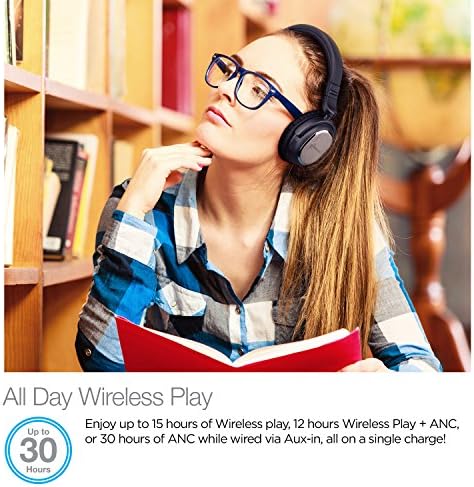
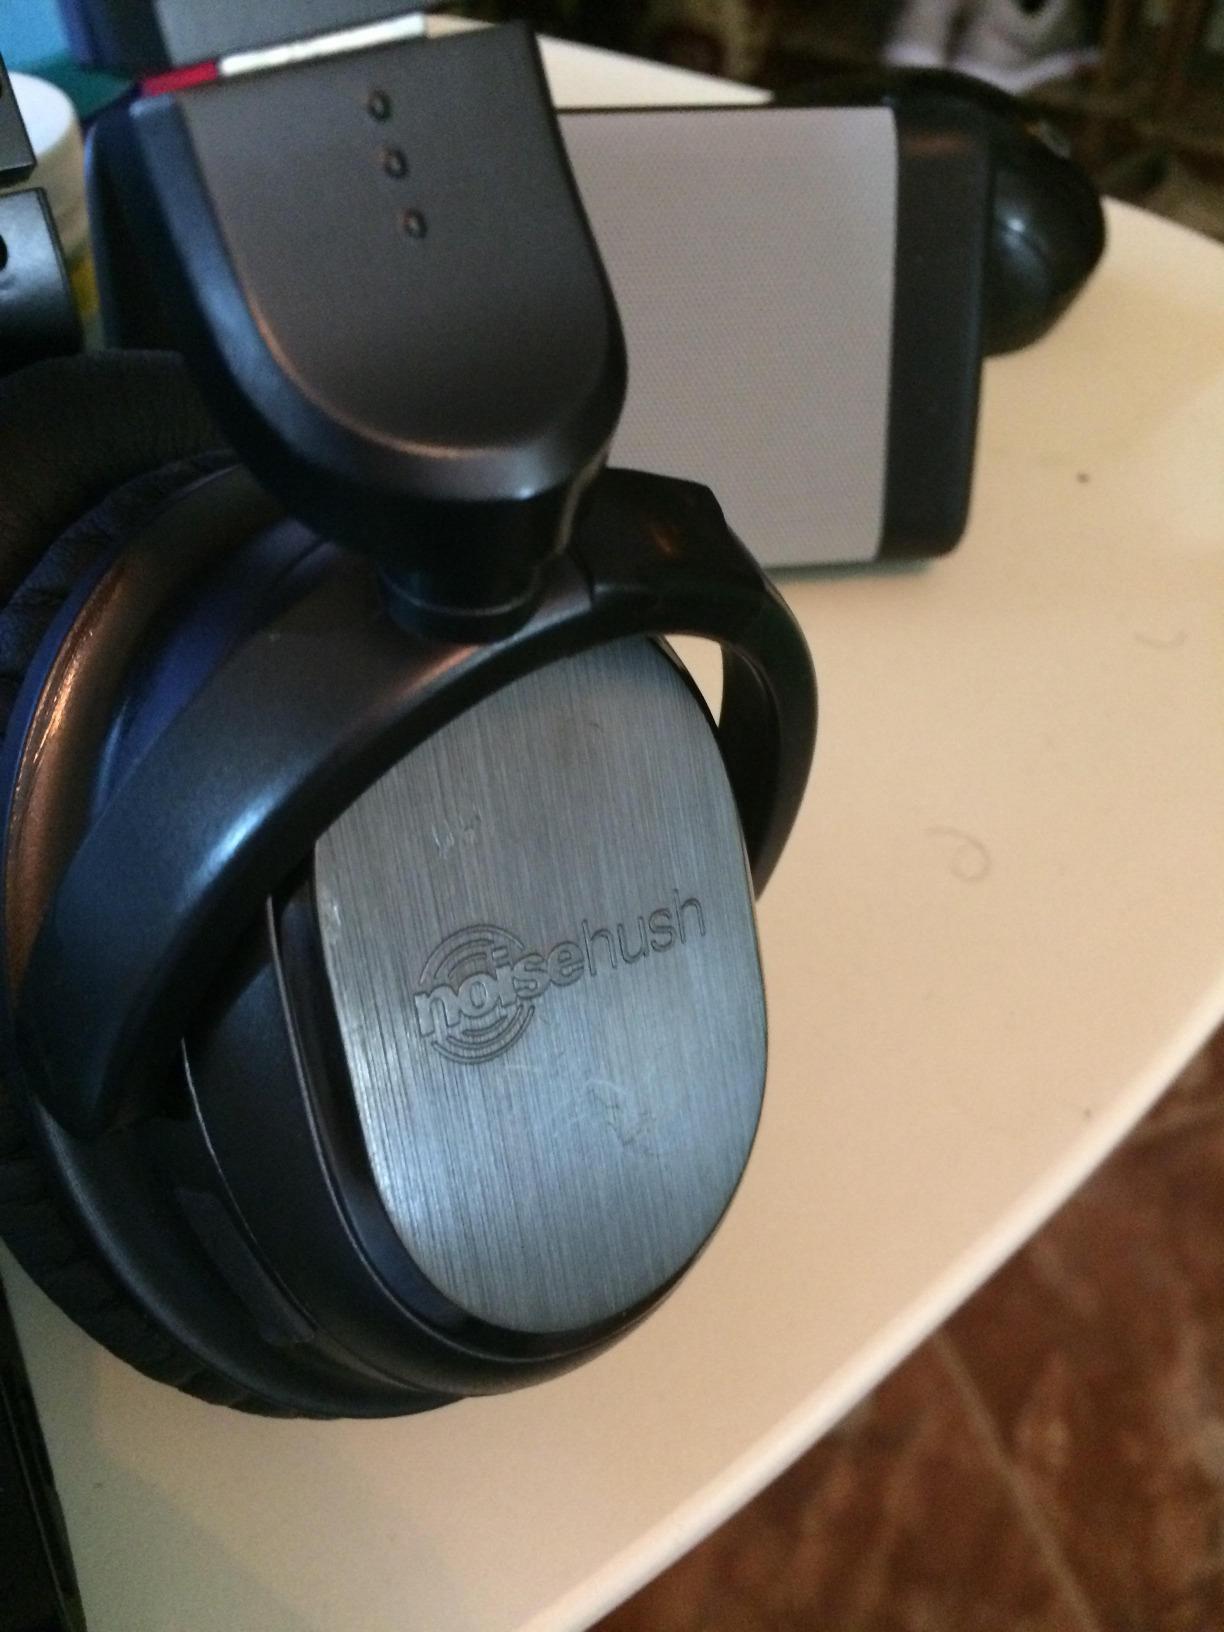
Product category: headphones
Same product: yes